War of the Eight Princes

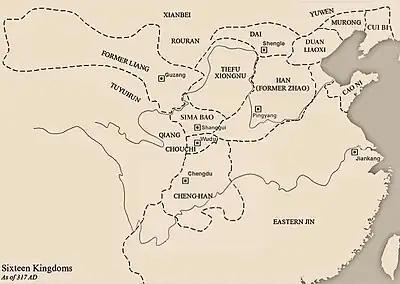
317 AD

In early 249, Sima Yi, an official, general, and regent of the state of Cao Wei during the Three Kingdoms period, effectively seized control of Wei after instigating a successful coup against his co-regent, Cao Shuang. Sima Yi and two of his sons, Sima Shi and Sima Zhao, came to serve as the "de facto" rulers of Wei in succession, while the Wei emperors were reduced to puppet rulers. In February 266, Sima Zhao's eldest son, Sima Yan, also known as Emperor Wu of Jin, forced the Wei emperor Cao Huan to abdicate the throne and established the Jin dynasty.